2009 World Championships in Athletics – Men's 50 kilometres walk

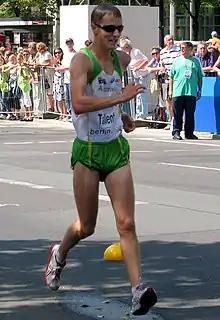
Olympic medallist Jared Tallent fell away from the top three in the final stages.

Key: DNF = Did not finish, DQ = Disqualified, NR = National record, PB = Personal best, SB = Seasonal best, WL = World leading (in a given season)